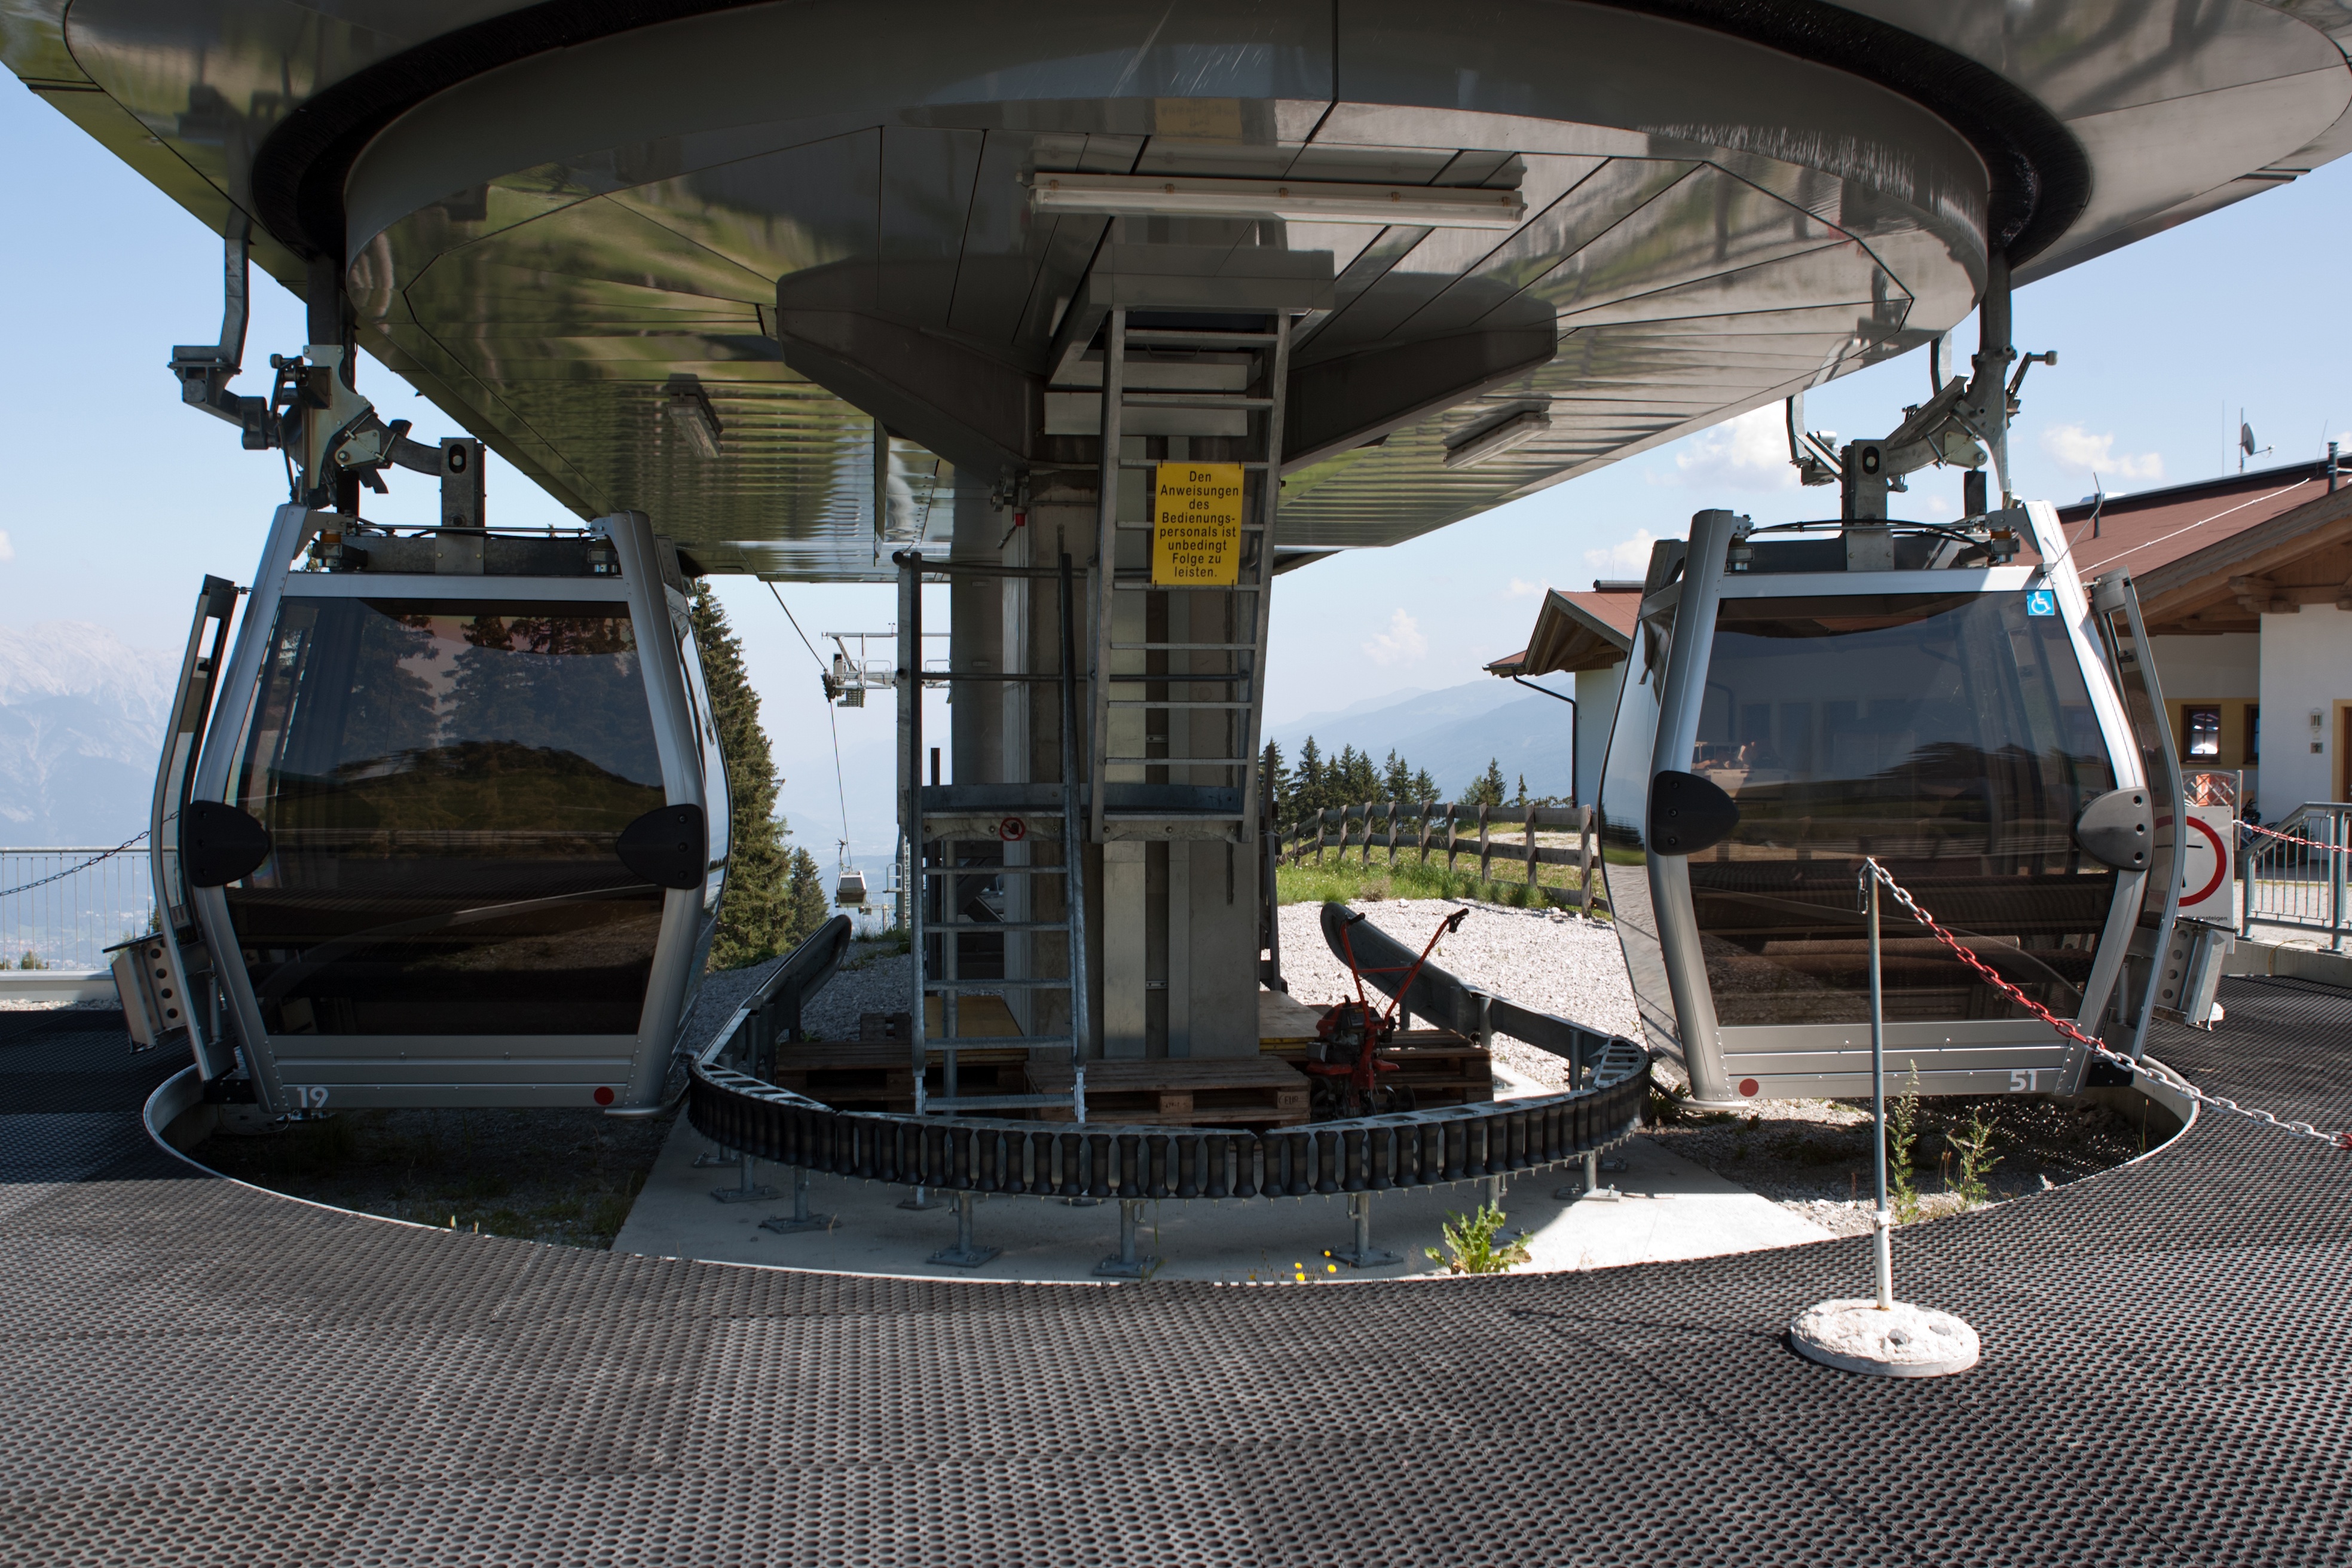
mountain, aircraft, vehicle, aviation, flight, helicopter, austria, terminal, rotorcraft, atmosphere of earth, cable gondolas, hightech machinery, muttereralm